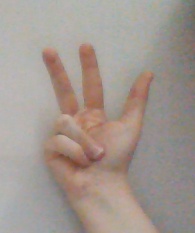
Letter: al